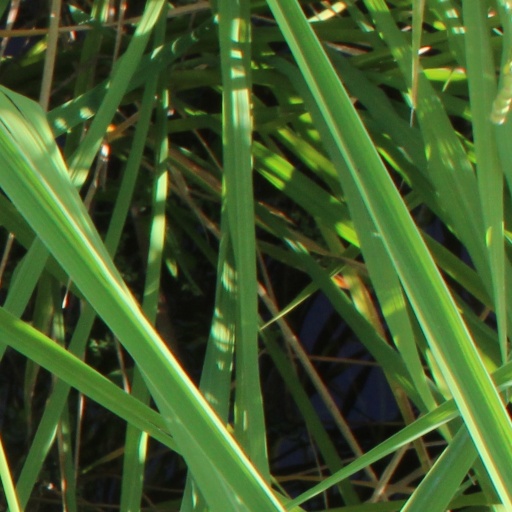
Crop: rice